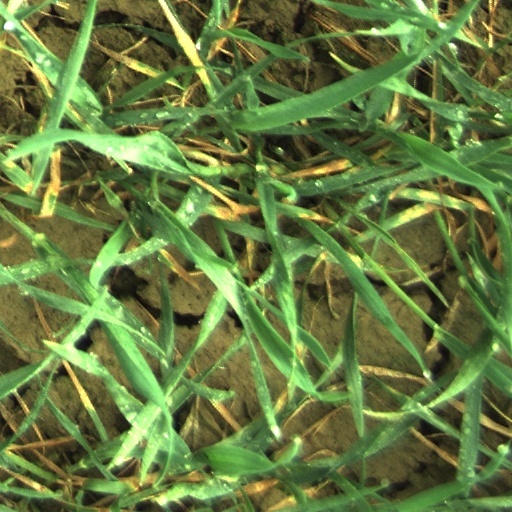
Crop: wheat